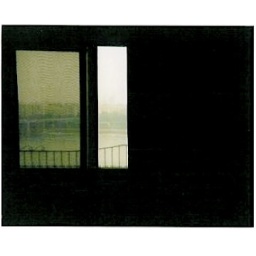
window from my apartment overlooking the han river in seoul